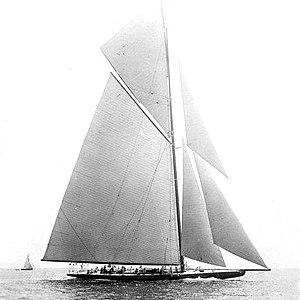
1914 - Shamrock IV - Charles E - Nicholson - Photo Agence Rol - Vignette carrée
La Coupe de l'America est une compétition nautique internationale à la voile, voulue par ses initiateurs comme un défi amical et perpétuel entre Yacht Clubs de différentes nations et définie sous cette dénomination en 1857 par les membres du New York Yacht Club, vainqueurs, six ans plus tôt, en 1851, avec la goélette America, de la régate internationale originelle, organisée autour de l'île de Wight, par le Royal Yacht Squadron, en marge de l'exposition universelle de Londres.
Tableau du Palmarès de la Coupe de l'America.